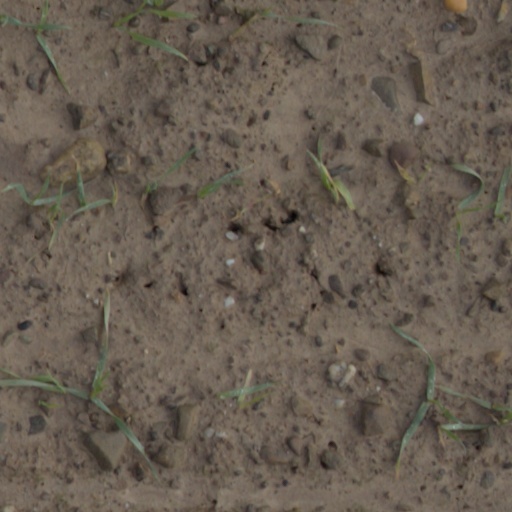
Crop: wheat